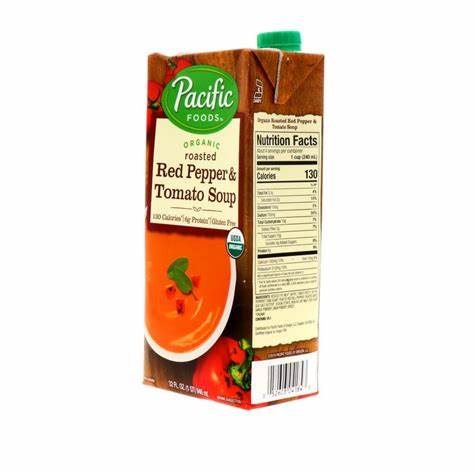
Waste category: cardboard